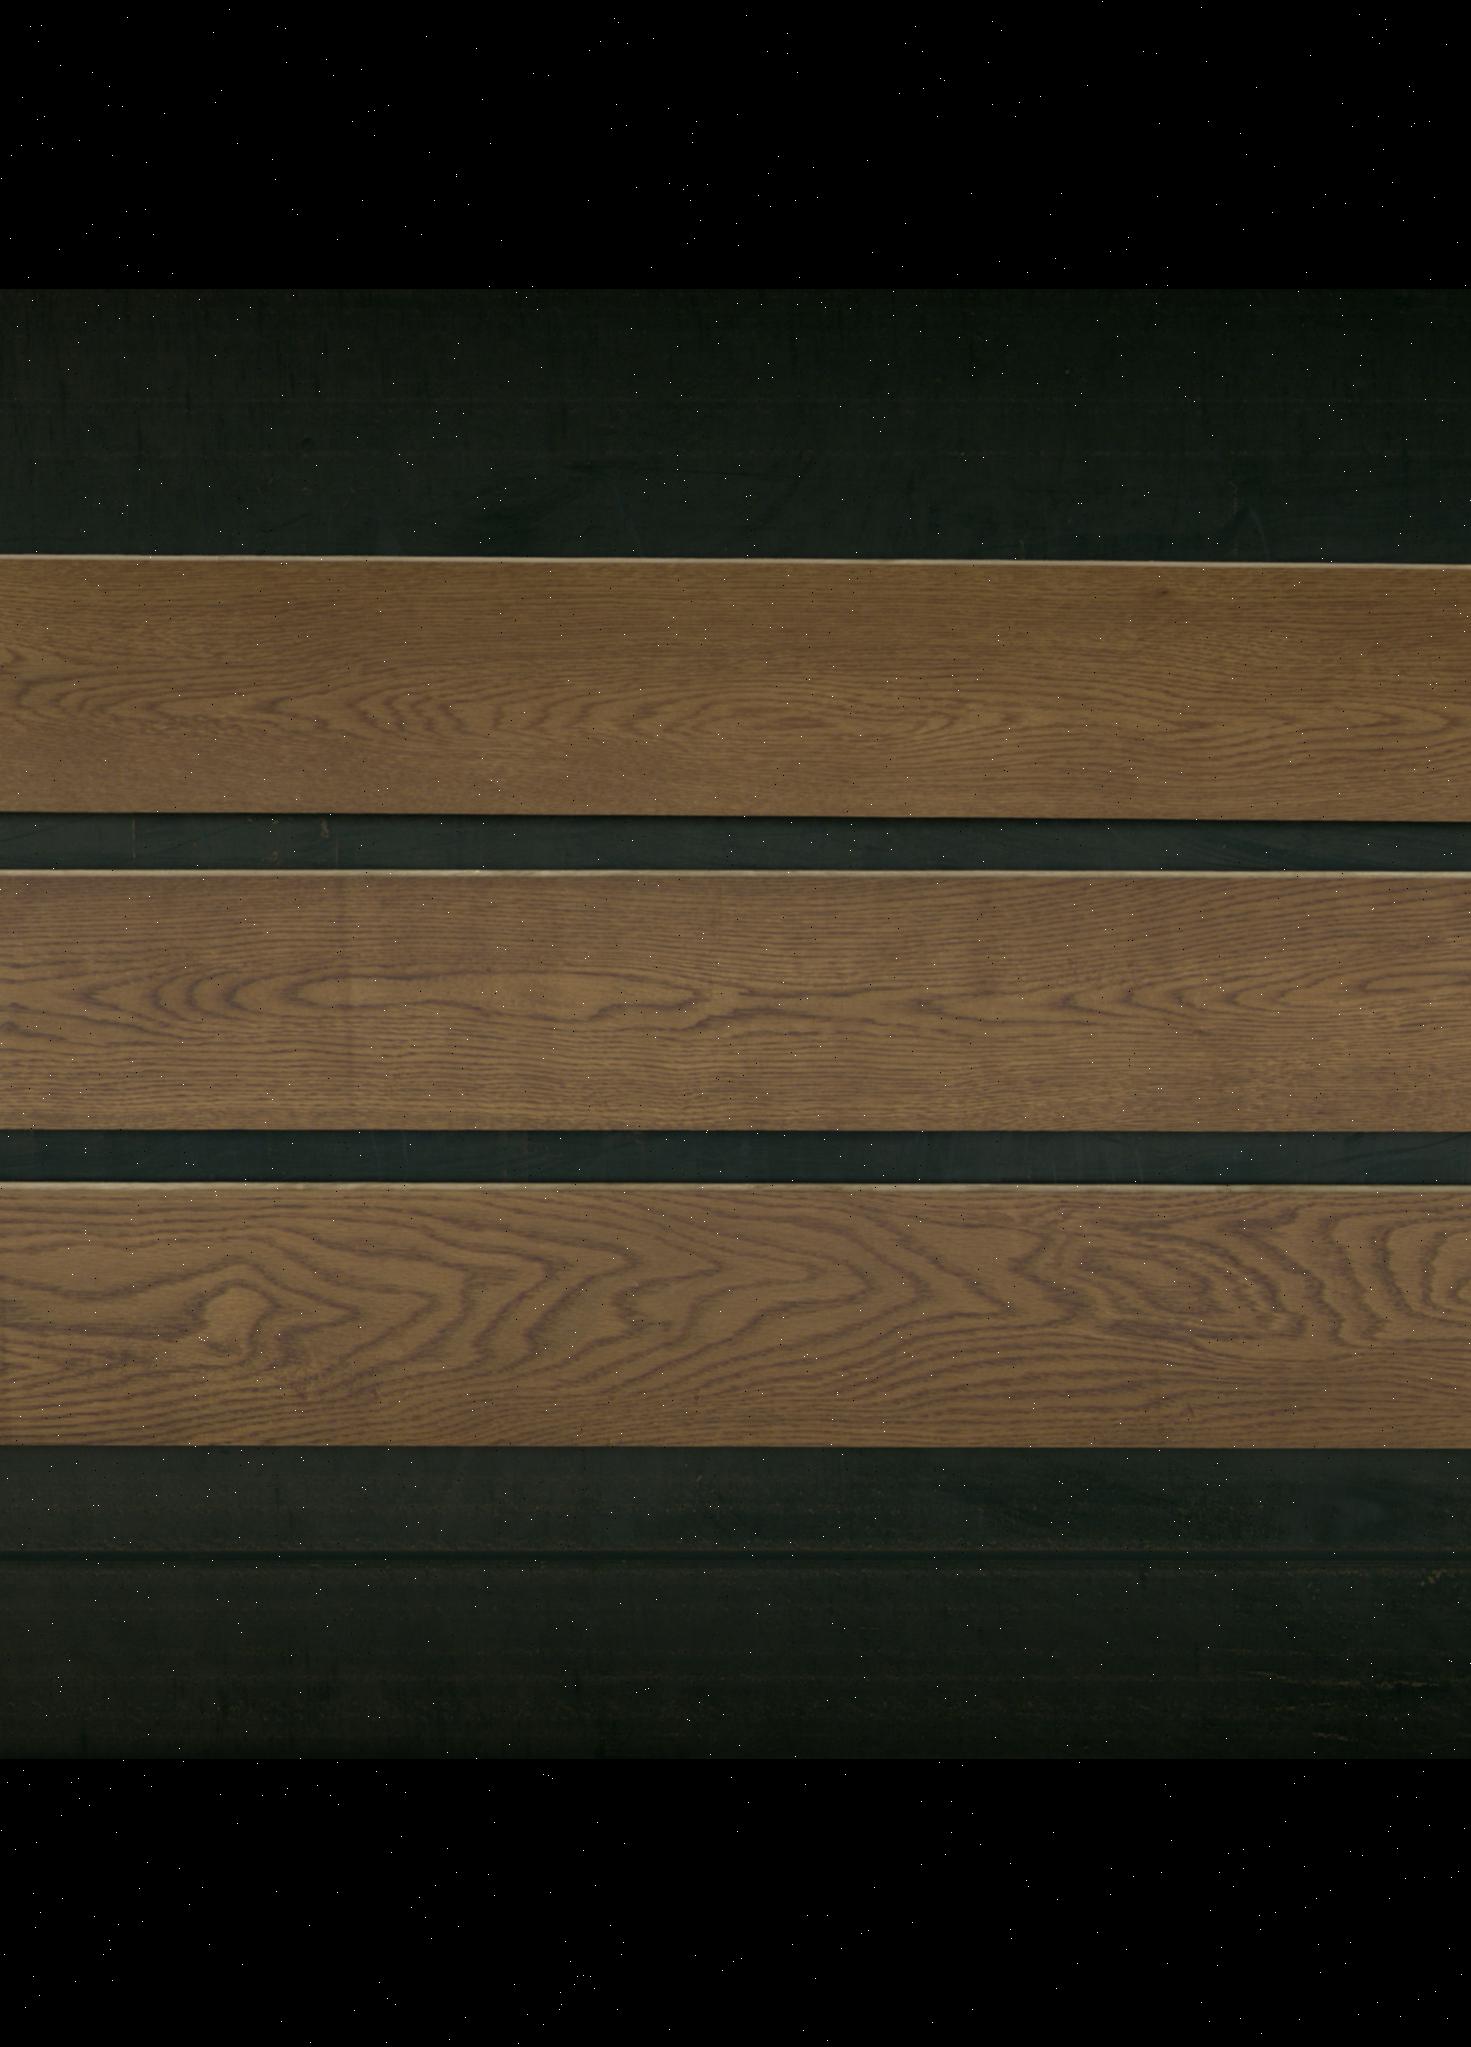
Label: mixers